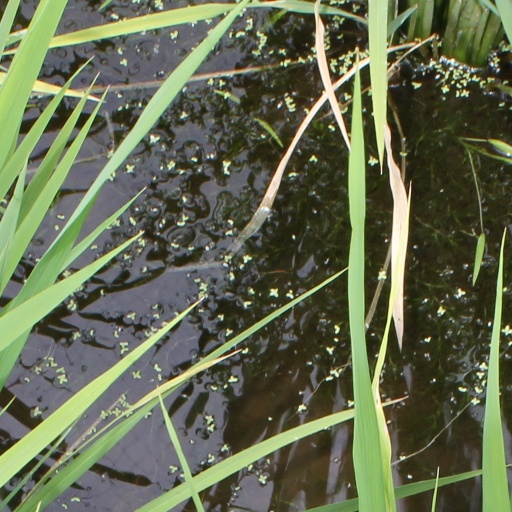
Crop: rice